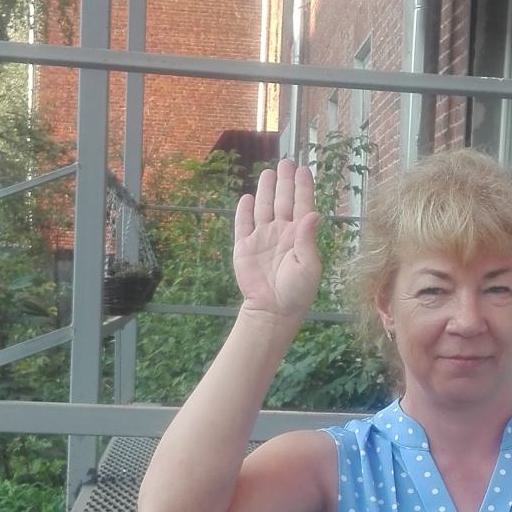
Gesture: stop